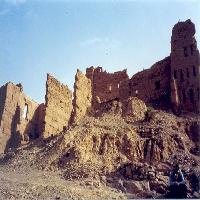
Weather: sun or clear